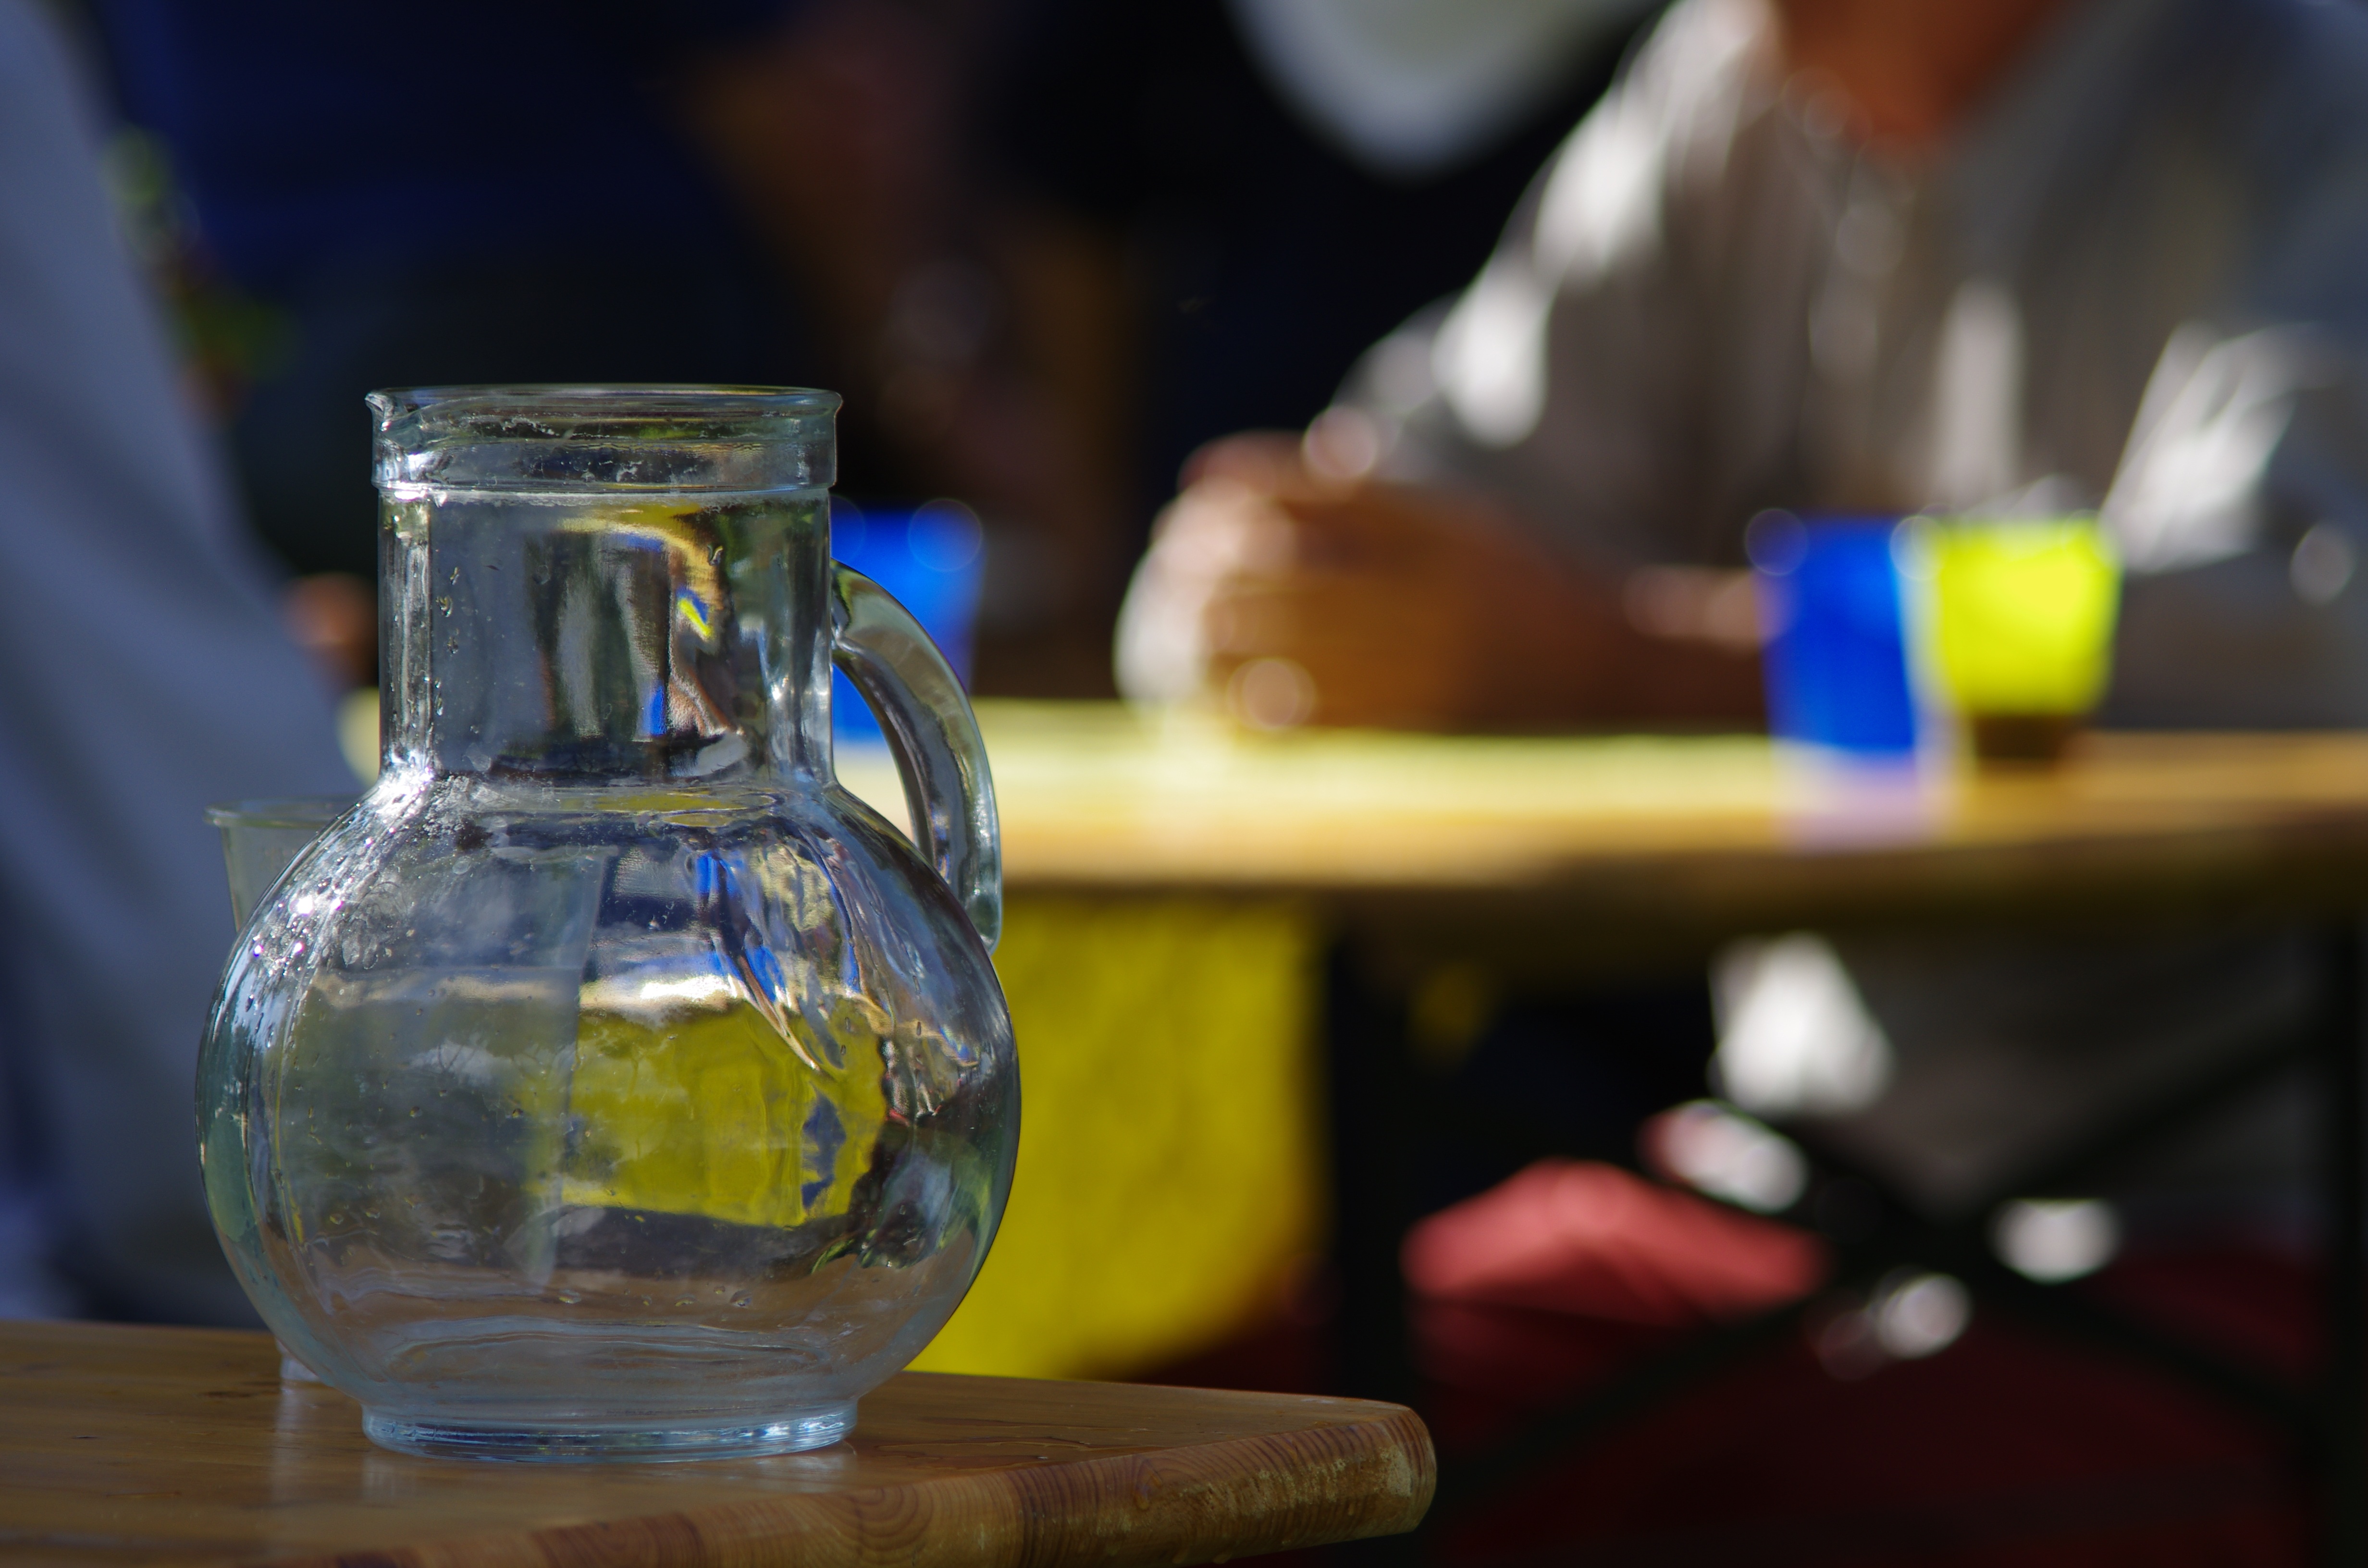
water, glass, bar, color, drink, bottle, blue, alcohol, pitcher, liqueur, carafe, yet, distilled beverage